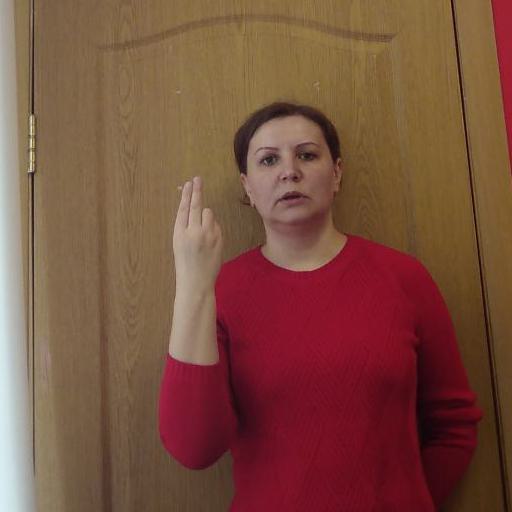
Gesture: two_up_inverted